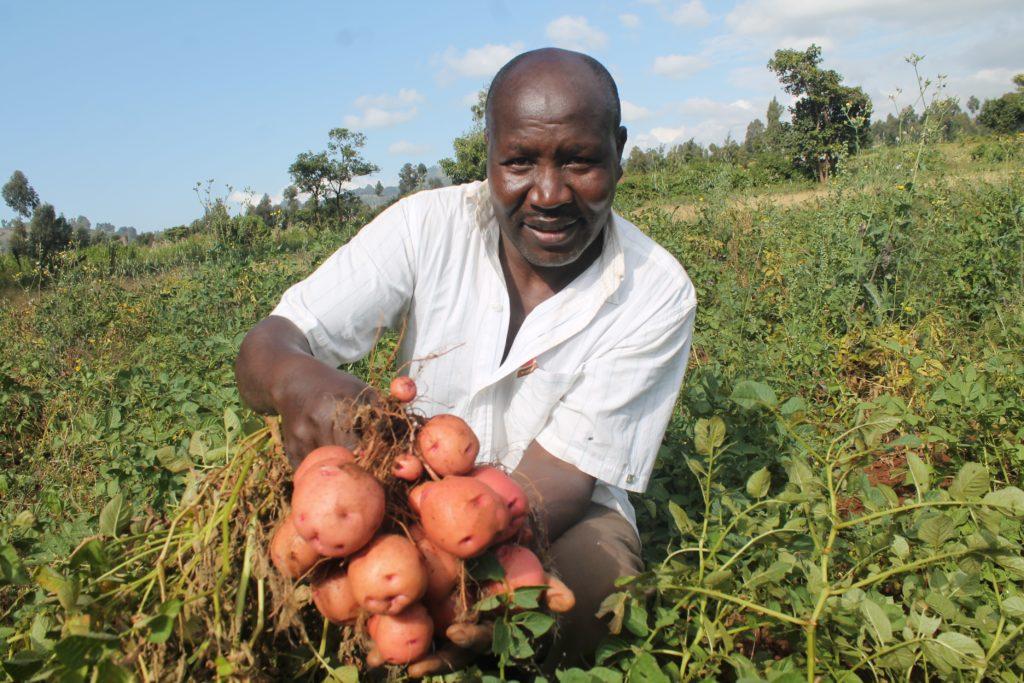
Mkulima akionyesha baadhi ya viazi mviringo vilivyong'olewa shambani, zao hili linaonekana kufikia muda wa kuvunwa ilikupelekwa sokoni kwa ajili ya biashara.